Total Worker Health

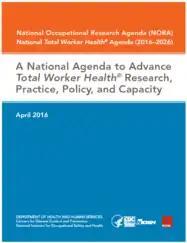
National Total Worker Health Agenda

In 2016, the NIOSH Office for Total Worker Health released a National Occupational Research Agenda (NORA) National Total Worker Health Agenda to define and prioritize occupational safety and health research, practice, and prevention activities for 2016–2026. The Agenda, representing the first time a TWH-specific NORA has been created, builds on an earlier draft released in September 2014.